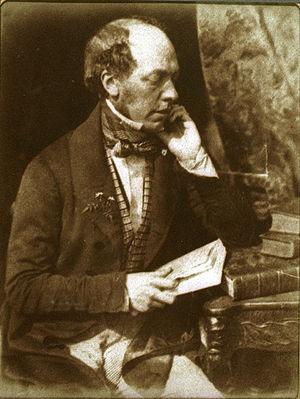
John Murray est une maison d'édition britannique, célèbre pour les auteurs qu'elle a publiés au cours de son histoire ; on y trouve Jane Austen, Sir Arthur Conan Doyle, Lord Byron, Charles Lyell, John Betjeman, Goethe et Charles Darwin.